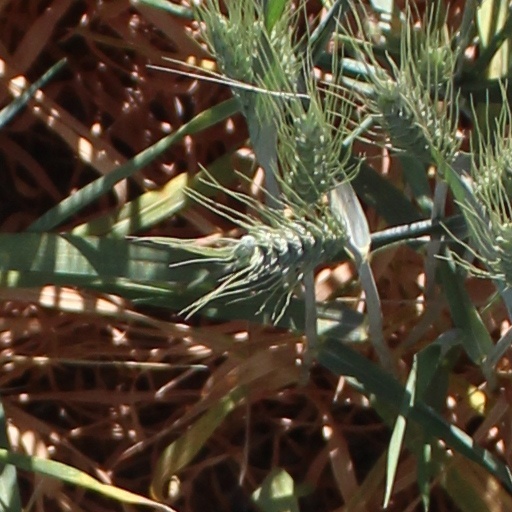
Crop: wheat